Answer in natural language. Which point is closer to the camera taking this photo, point A  or point B? Choose between the following options: A or B
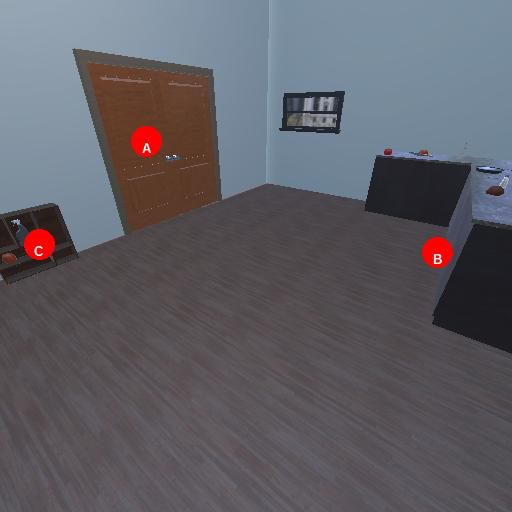
<answer>A</answer>